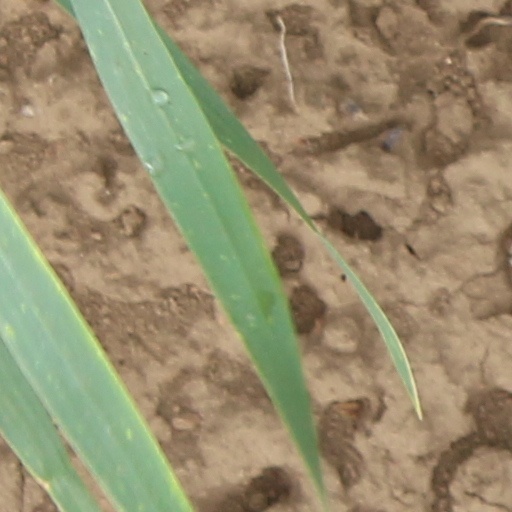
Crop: wheat